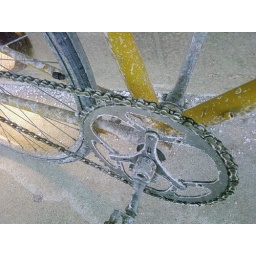
This bike survived a Boston winter. Too bad I crashed it into a car in the spring.